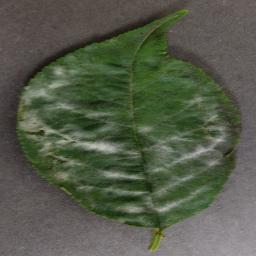
Label: Cherry___Powdery_mildew